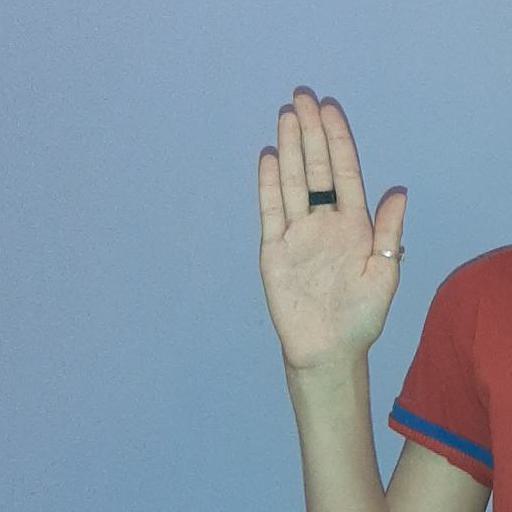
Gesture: stop